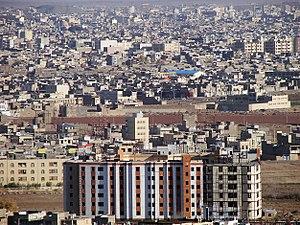
Qom (en persan